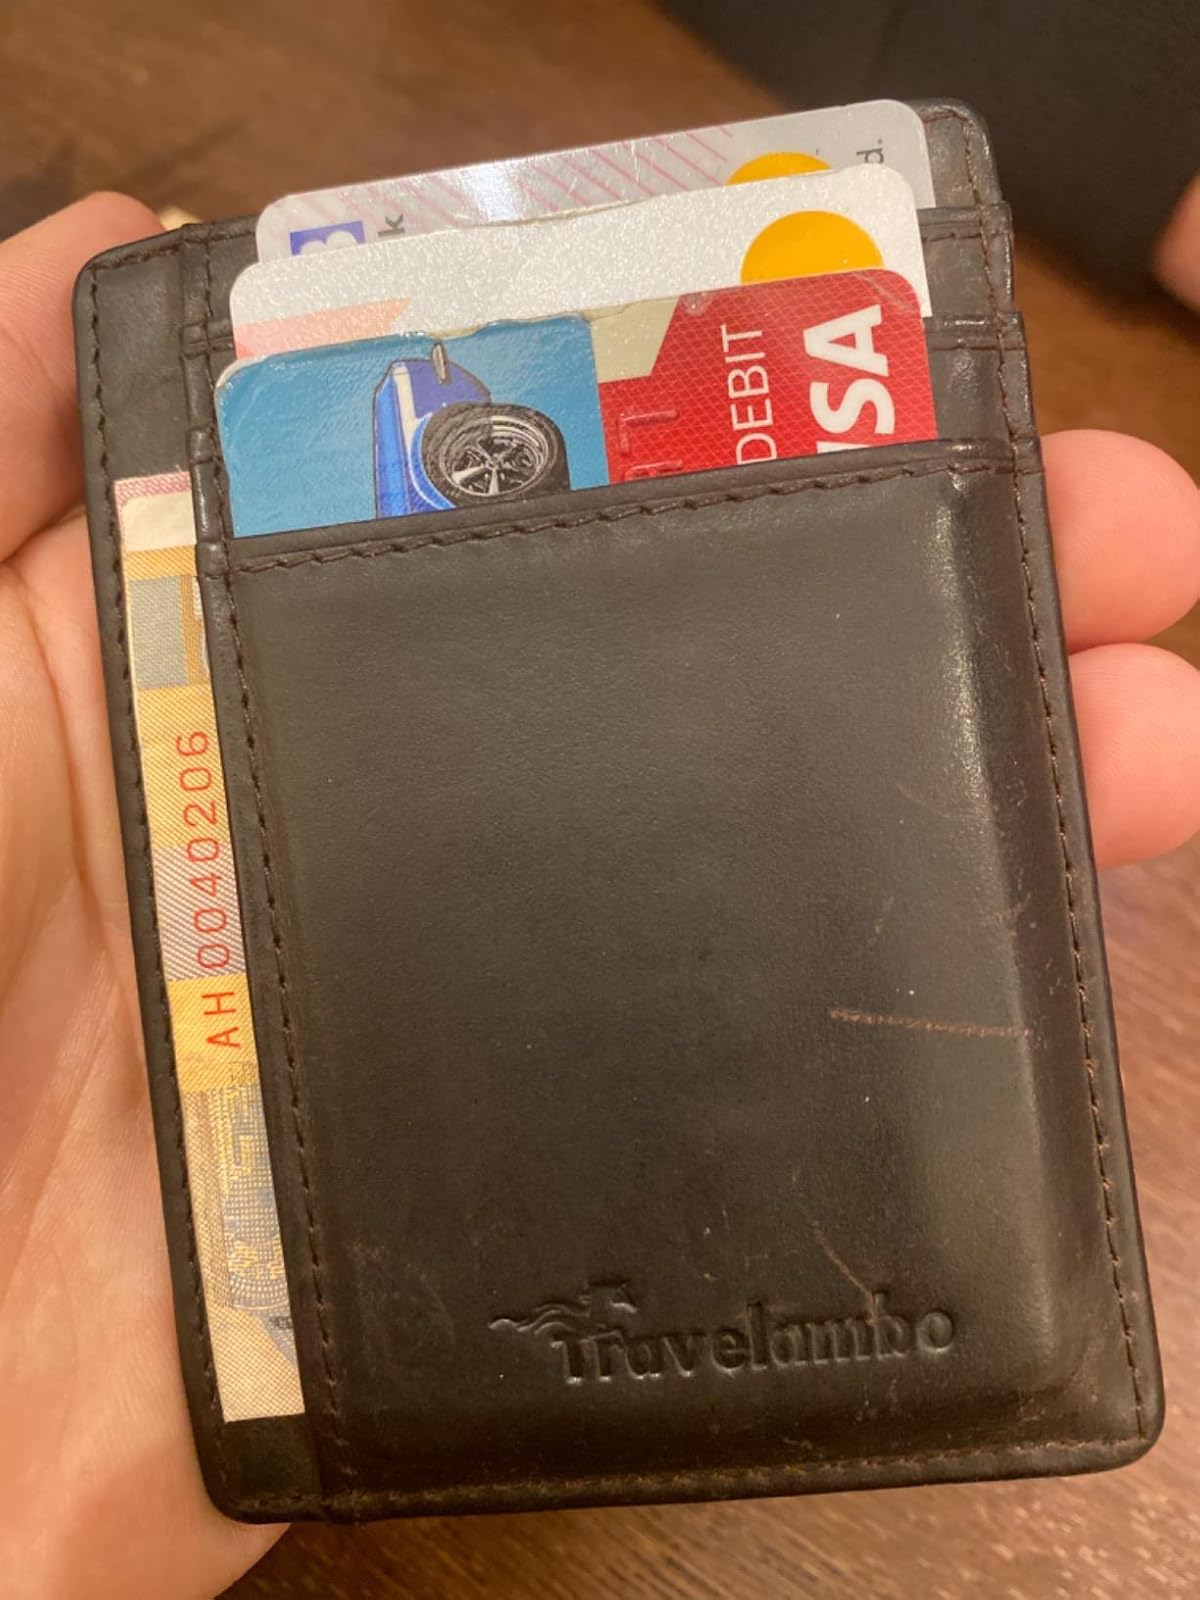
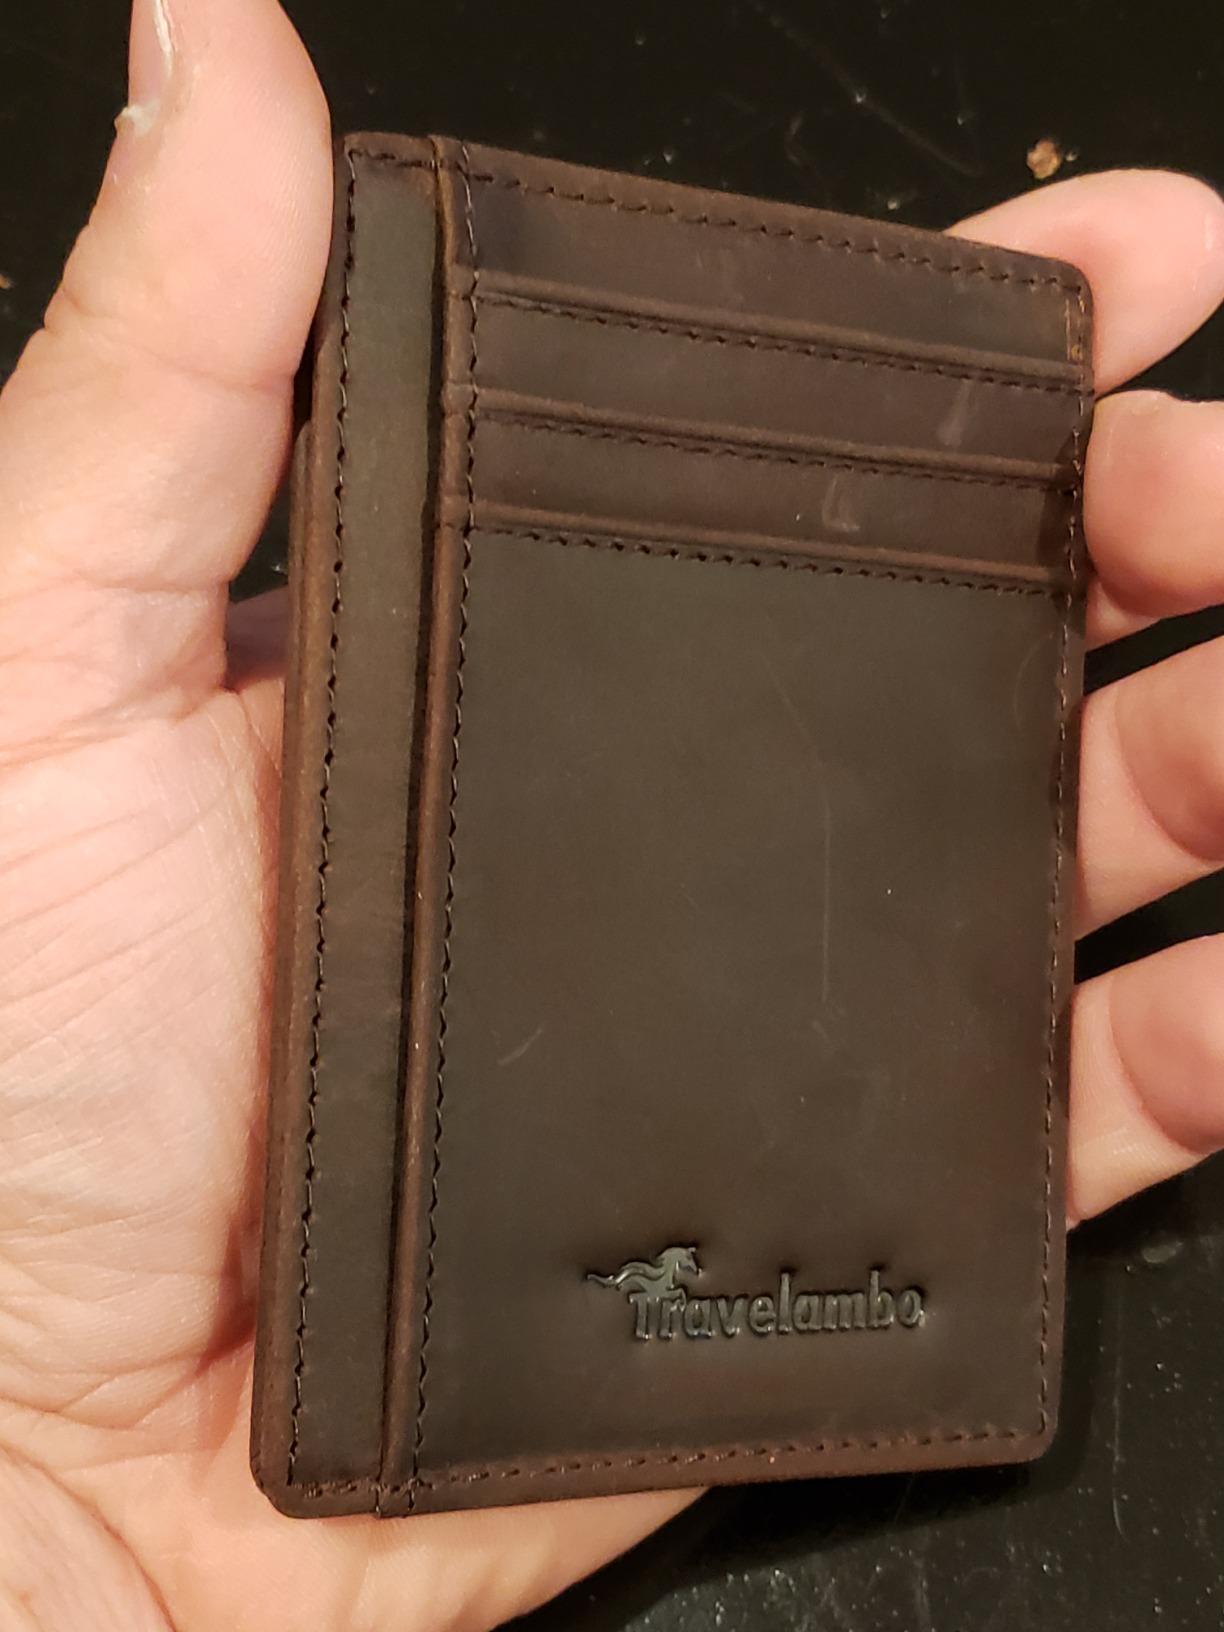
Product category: accessories_wallet
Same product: yes